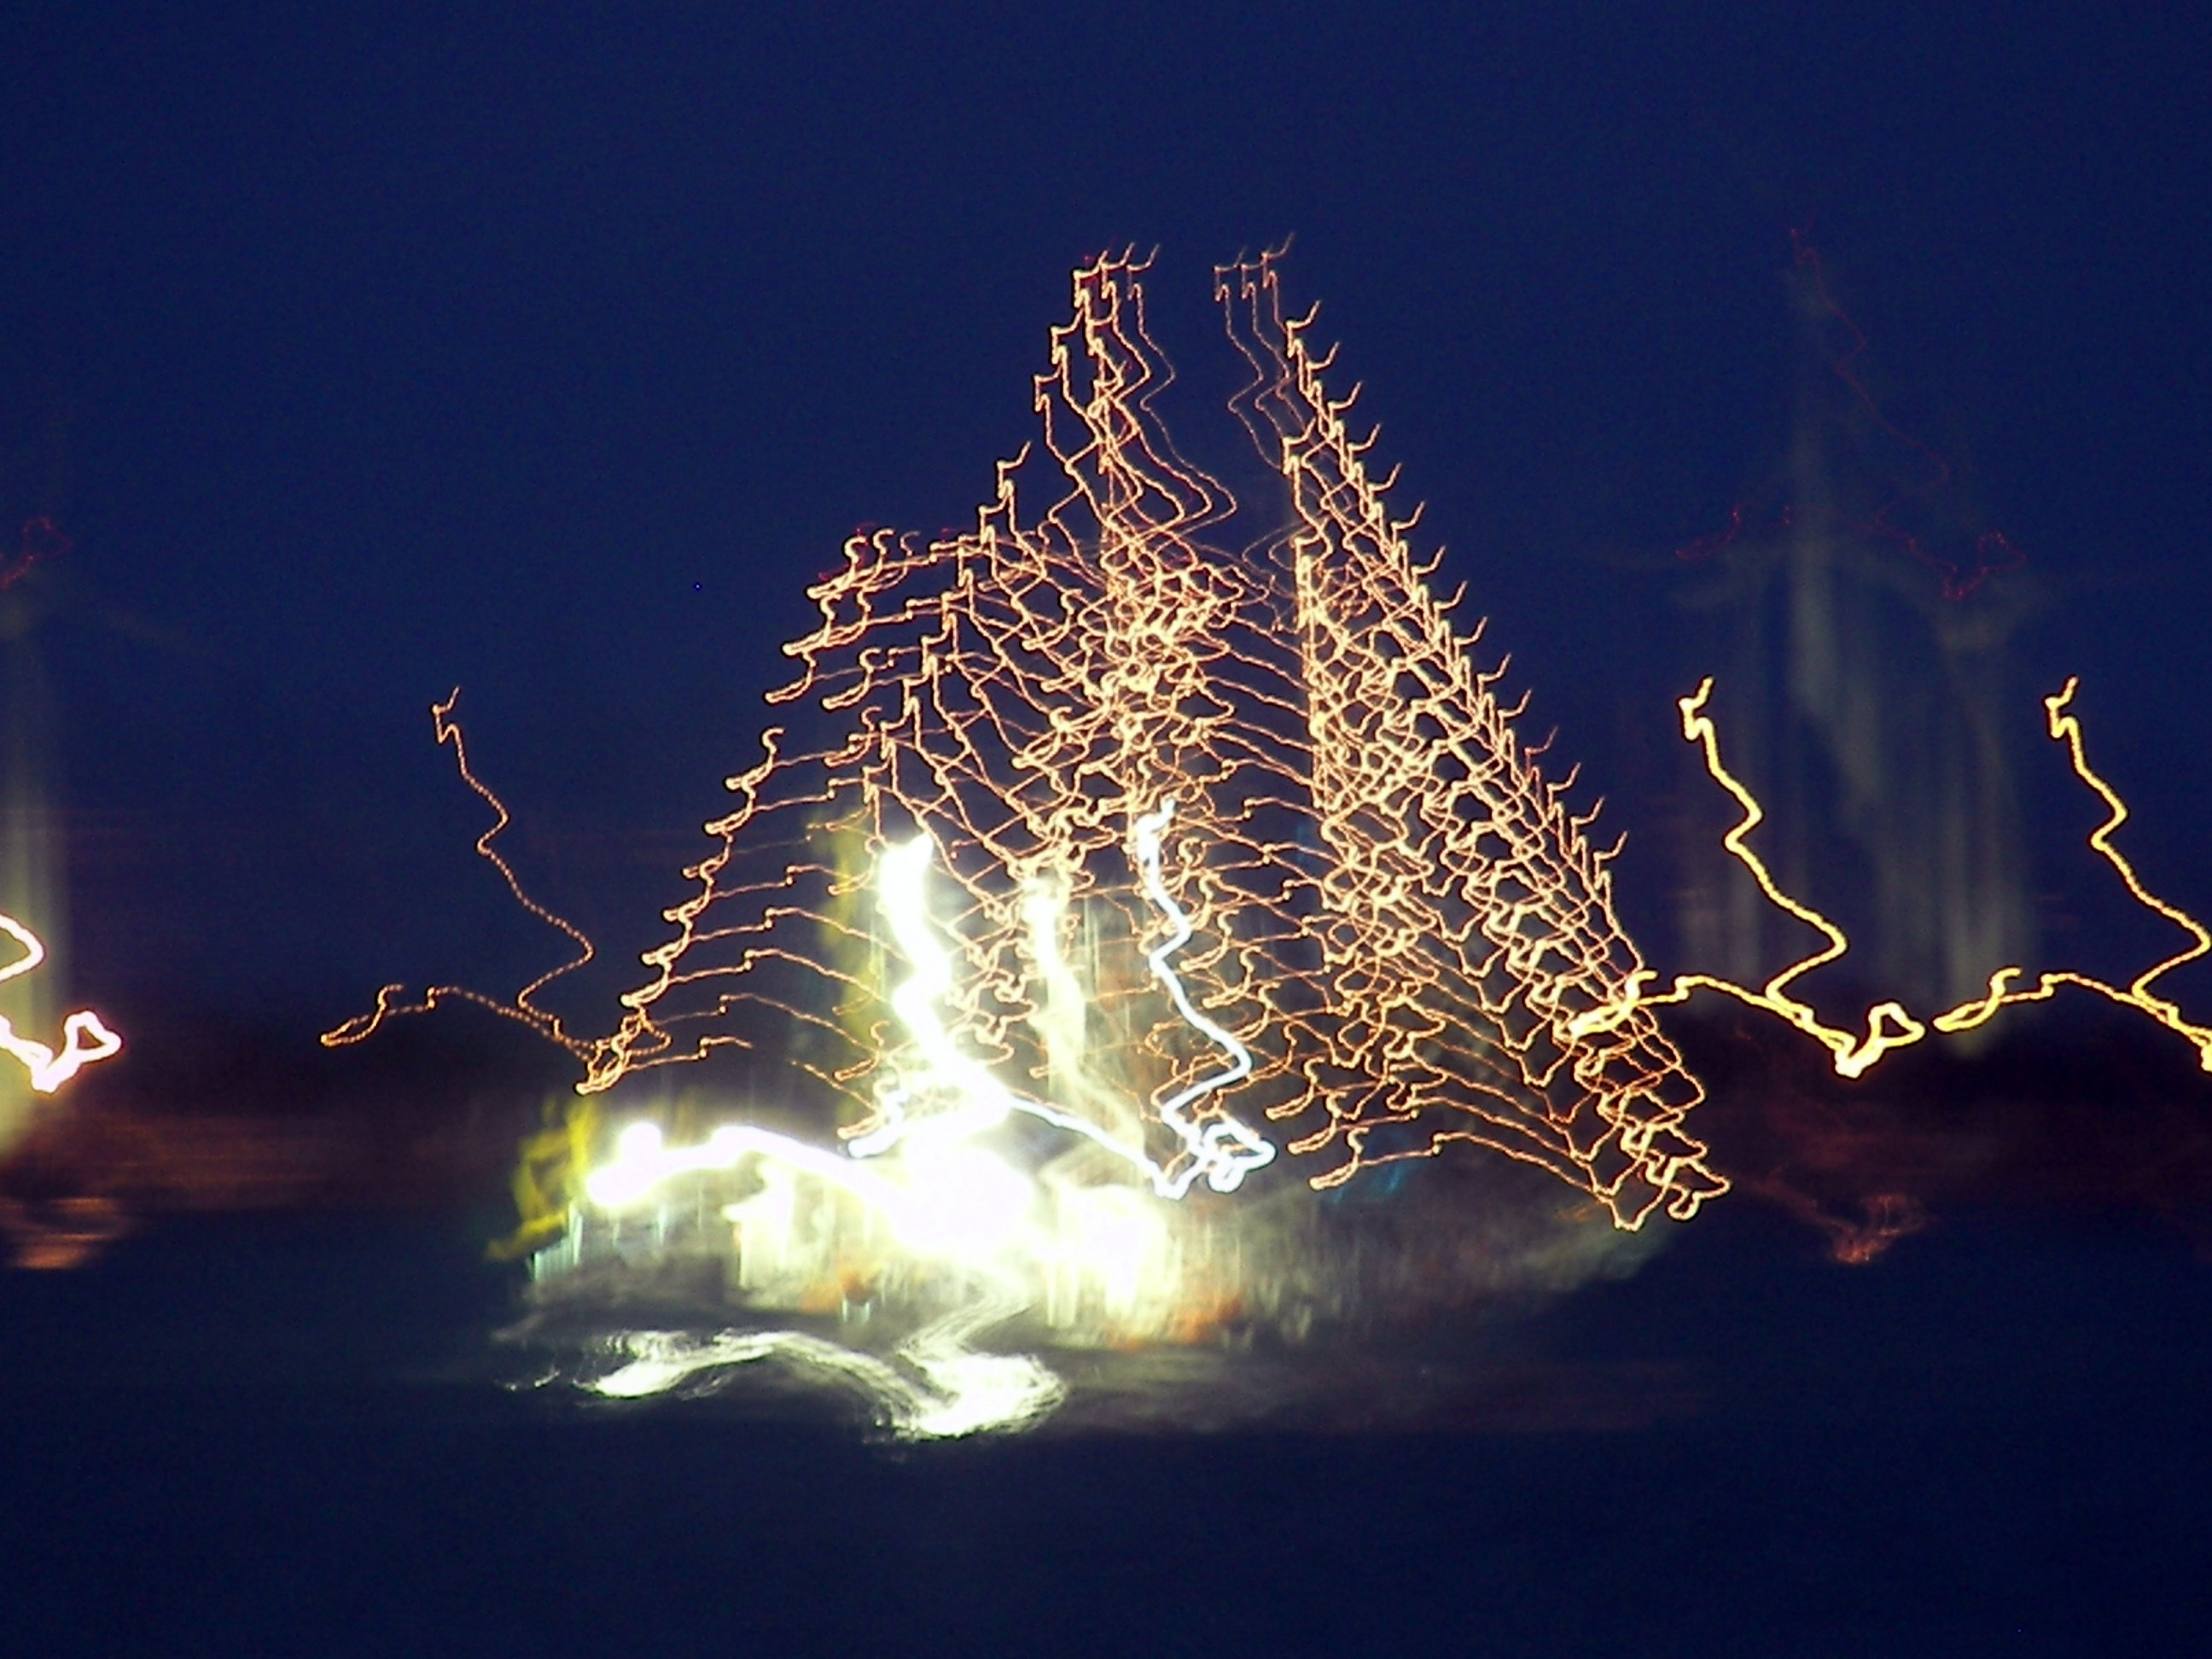
beach, landscape, tree, water, light, abstract, boat, night, reflection, ride, candle, sailboat, christmas tree, sail boat, christmas decoration, boats, mar, litoral, regatta, browse, christmas lights